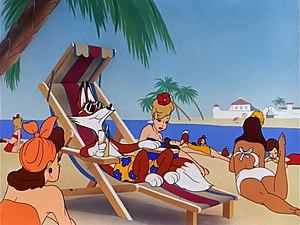
Fox Pop est un dessin animé Merrie Melodies des studios Warner Bros. réalisé par Chuck Jones. Le cartoon a paru le 5 septembre 1942. Il met en vedette un personnage de renard roux.